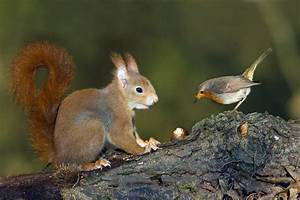
Label: squirrel